Jolyne Cujoh

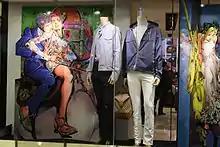
Artwork of Jolyne featured in a 2013 Gucci store display

Jolyne's complexity and character development has been praised by critics. Caitlin Moore of Anime News Network enjoys the appearance of a female JoJo and praises Jolyne's multiple states of emotions without coming across as contradictory and how she and Erina Pendleton show similar development as they are forced to toughen up in their given situations. The reviewer states that every time Jolyne's leitmotif kicks in, it "creates a beautiful sense of recognition, both for her impending victory and a sense that she truly is a continuation of the Joestar line we've been following for generations." In Moore's review on Anime Feminist, she sees Jolyne as relatable, due to showing a lot of vulnerability and having potential for growth, but believes that due to Jolyne being the series' first female protagonist, her lack of control of her power during the first episode is not a great look.